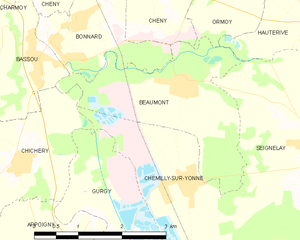
Carte des communes françaises Beaumont